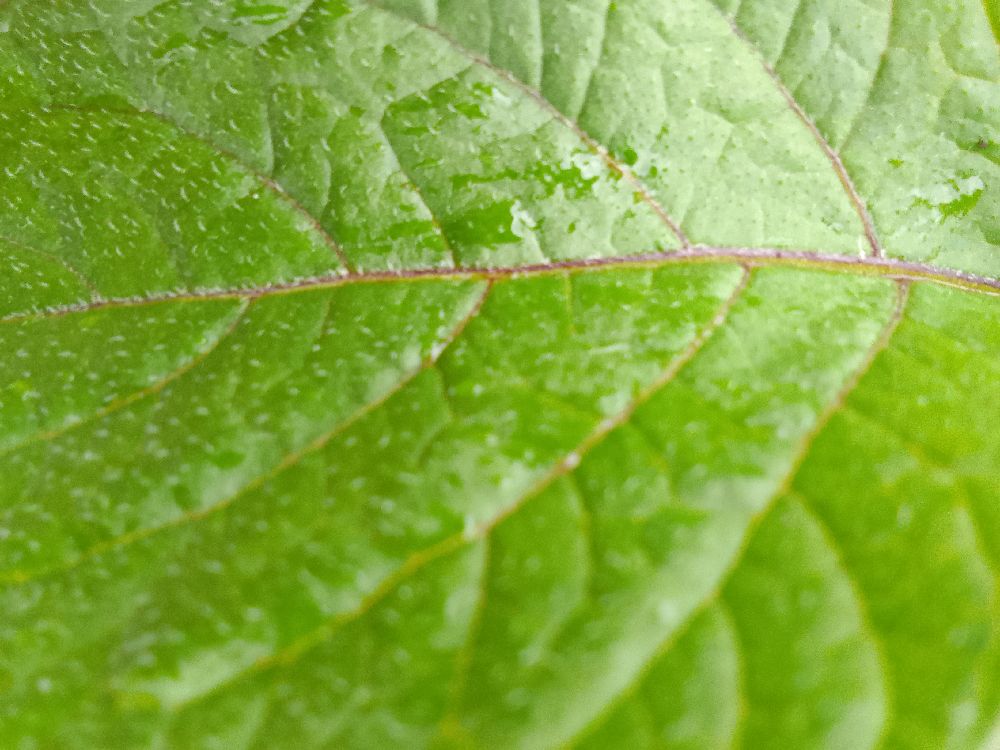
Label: Healthy